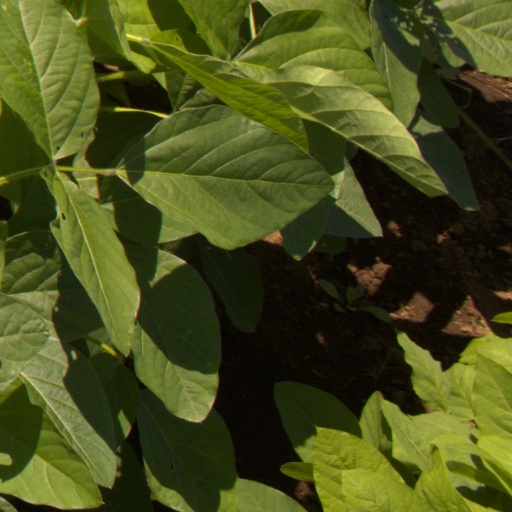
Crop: soybean